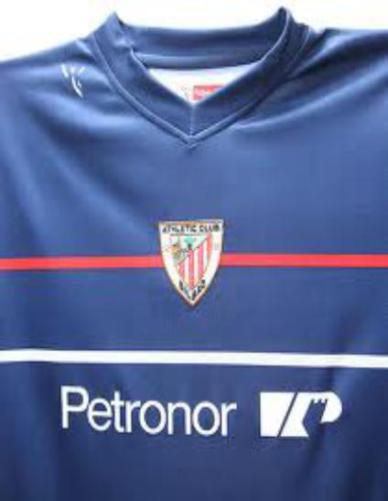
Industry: Clothes